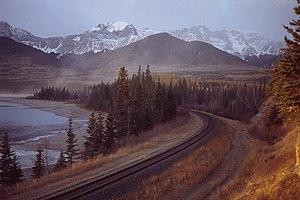
Chemin de fer, en système de transport : tout ce qui a trait aux systèmes ferroviaires.